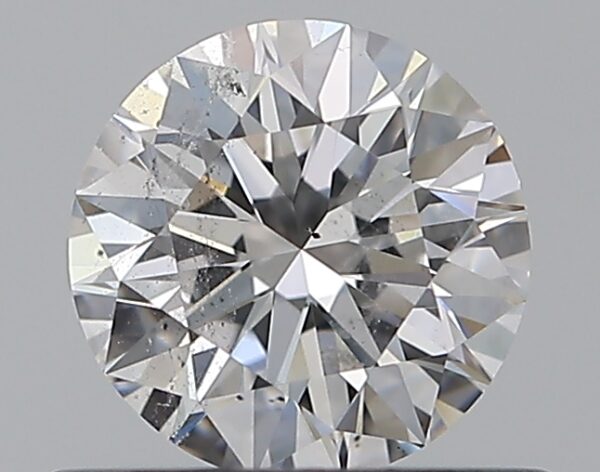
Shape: round
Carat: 0.5
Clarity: SI2
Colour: E
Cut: EX
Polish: EX
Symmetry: EX
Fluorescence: N
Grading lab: GIA
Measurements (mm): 5.06 x 5.09 x 3.17